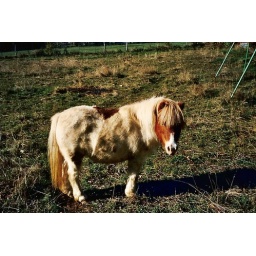
Valerie's pony we left in Lompnieu, France at our country house